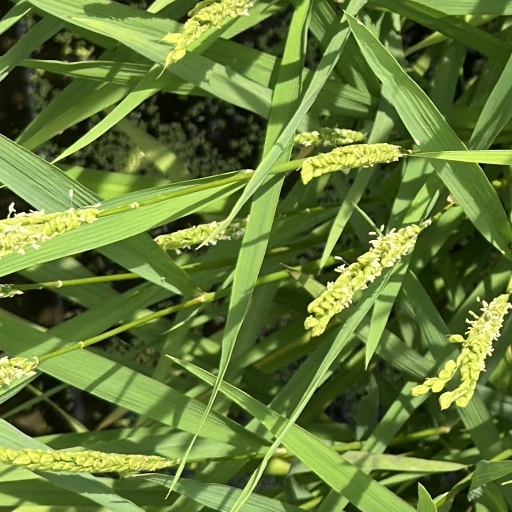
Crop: rice